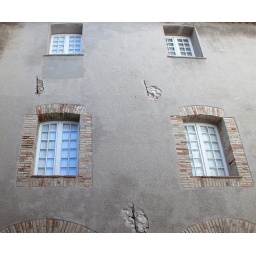
The light blue curtains and reflections in the two left windows add accent to the image.